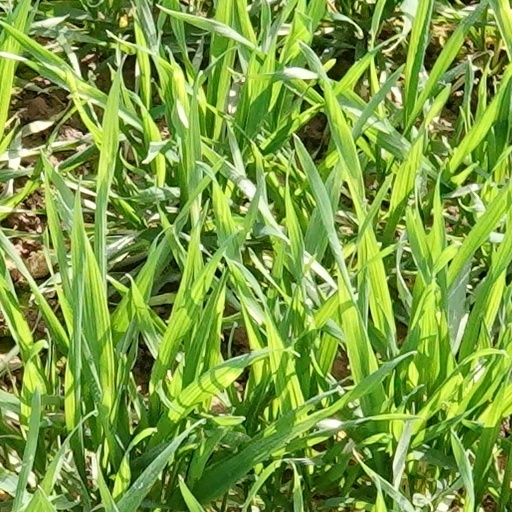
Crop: wheat